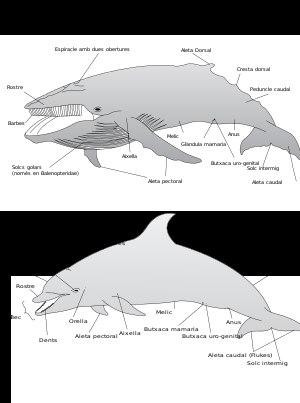
Le rostre est un terme d'origine latine désignant le bec ou le museau de la plupart des cétacés Odontocètes, notamment des dauphins. Il est formé par l'os maxillaire et la mandibule allongée. Il peut être long ou court, étroit ou large, selon les espèces.